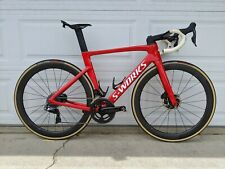
Vehicle type: Bikes